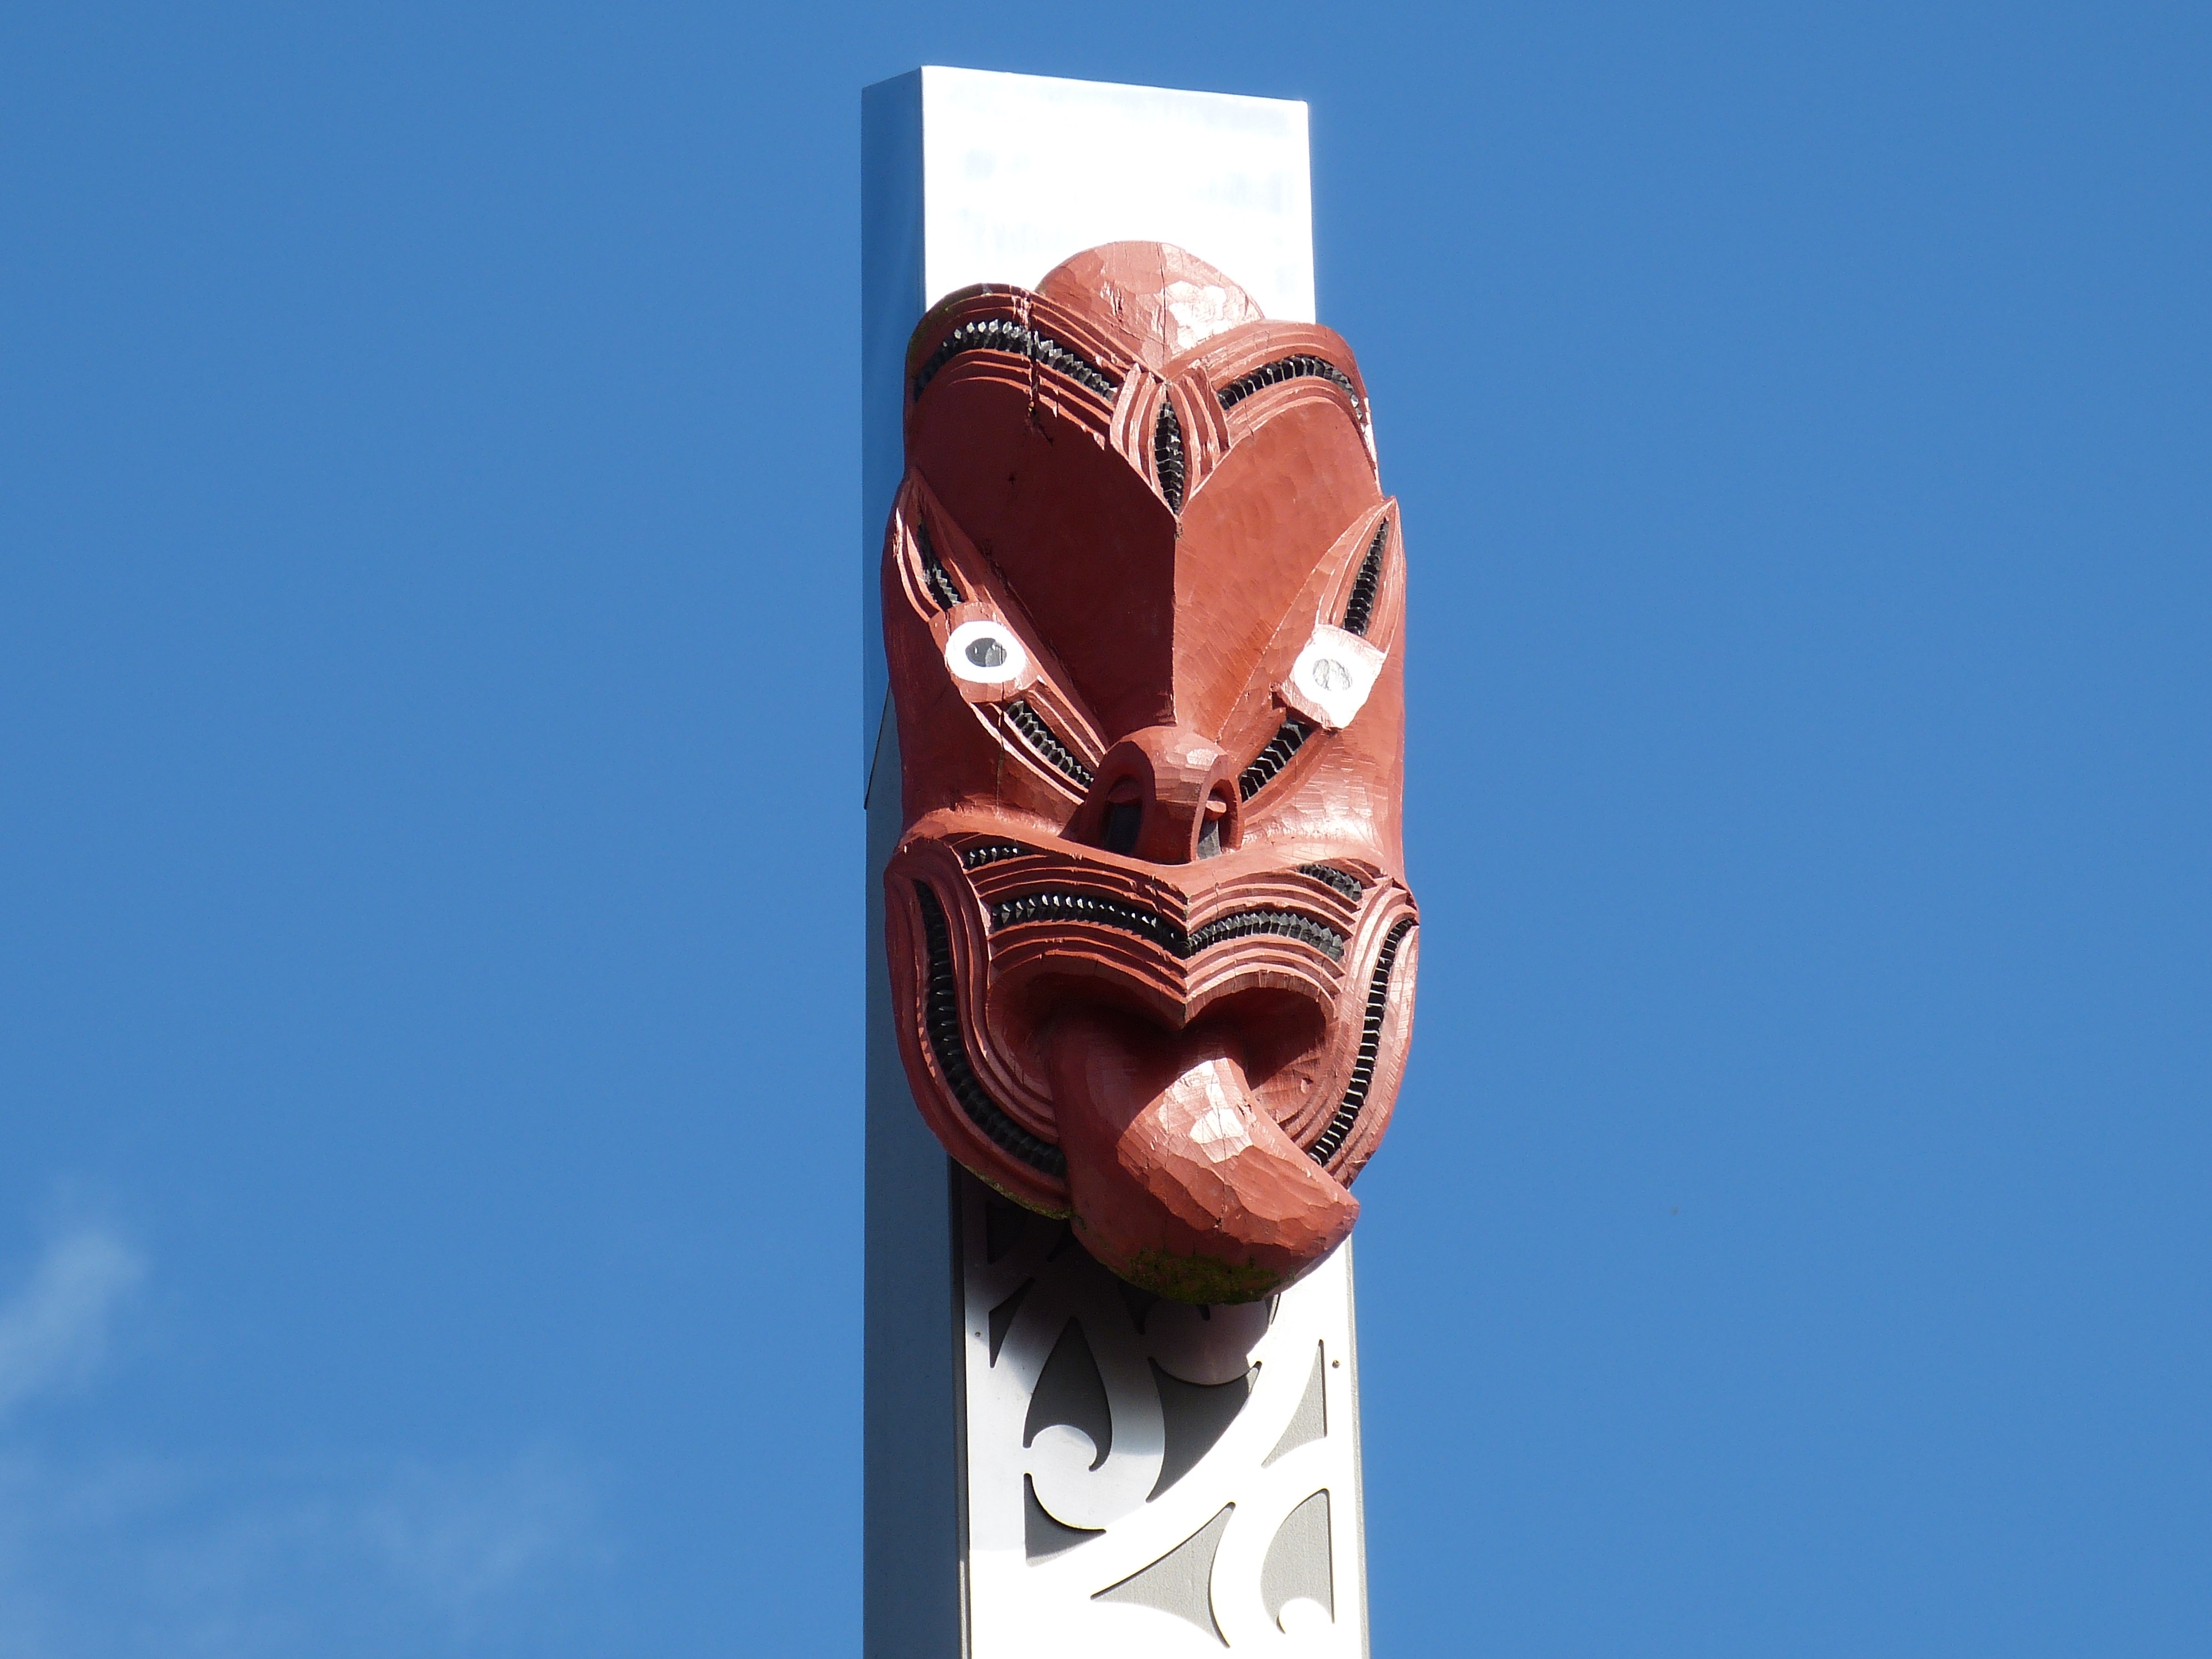
wood, advertising, monument, statue, carve, human body, face, sculpture, art, mask, figure, head, new zealand, culture, tongue, carving, maori, native american, rotorua, north island